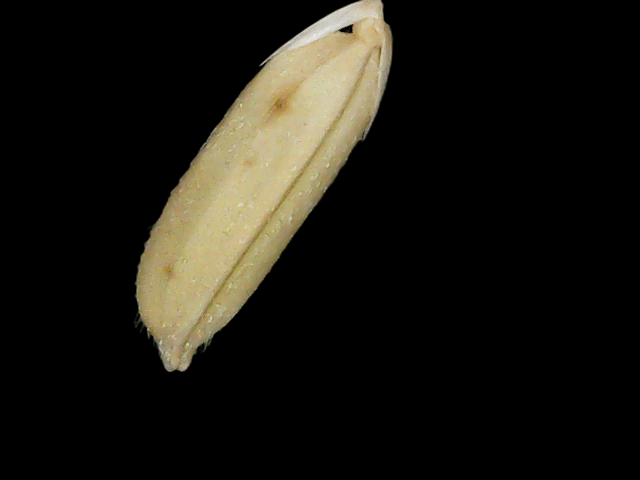
Rice variety: Br23